James Everard Home

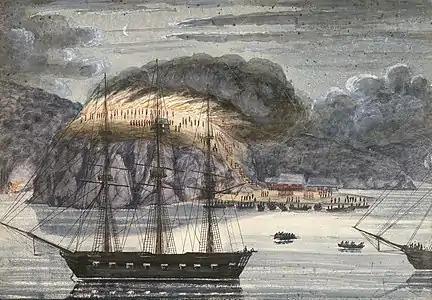
Lt Col. William Hulme burns Otuihu whilst Pōmare is held on board HMS "North Star", 30 April 1845. Artist: John Williams, 58th Regt, 1845. Alexander Turnbull Library

On 23 March 1845 "North Star" arrived in New Zealand. "North Star" operated in the Bay of Islands during the Flagstaff War between 11 March 1845 and 11 January 1846. On 30 April 1845 Pōmare was taken on board "North Star" and, following the burning of his pā, to Auckland. He was released after Tāmati Wāka Nene's intervention.